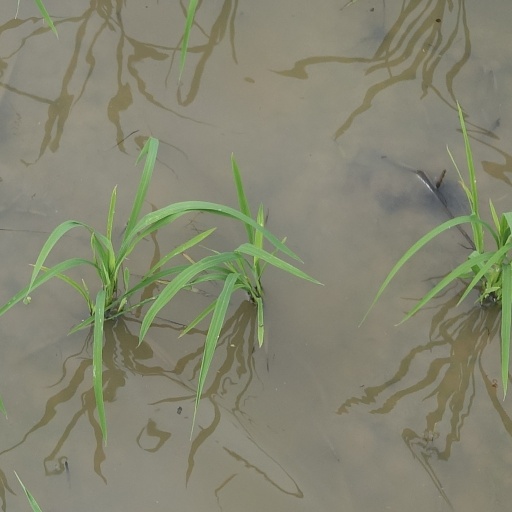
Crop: rice